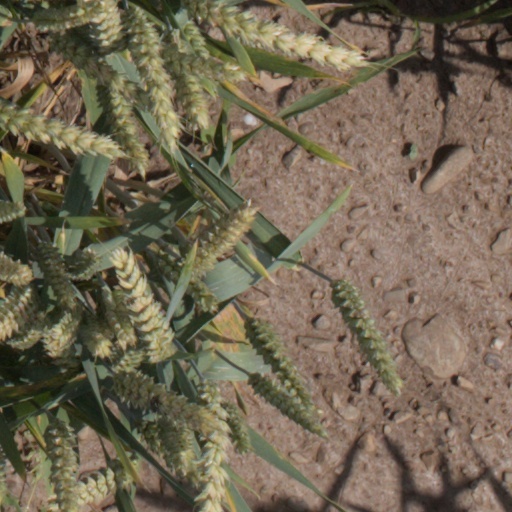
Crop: wheat